Boripatra

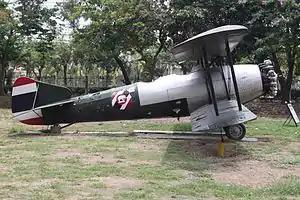
Boripatra replica at Don Mueang air base

The Baribatra (also spelled Boripatra or Boriphat) or B.Th.2 was a two-seater light bomber aircraft of the 1920s designed and built by the Royal Siamese Air Force's Aeronautical Workshops. A small number were built for the Thai Air Force, with the type being the first Thai-designed aircraft.